Emperor Shōmu

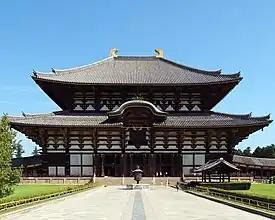
Tōdai-ji

Shōmu, a devout Buddhist, is best remembered for commissioning, in 743, the sixteen-meter high statue of the Vairocana Buddha (the "Daibutsu") in Tōdai-ji of Nara. At the time, this was such a massive undertaking that later chroniclers accuse him of having completely exhausted the country's reserves of bronze and precious metals. In 752, the Shōmu held the Eye-opening Ceremony of the Great Buddha.